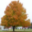
Label: maple_tree